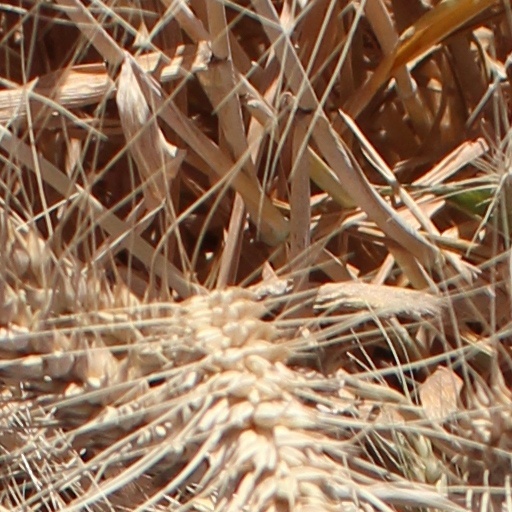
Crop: wheat